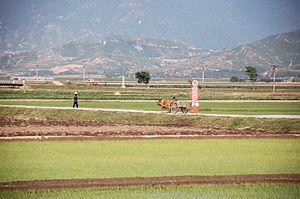
Le Kangwon est une province de la Corée du Nord, située au sud-est du pays, et longeant la province sud-coréenne de Gangwon sur sa frontière sud. Sa capitale est la ville de Wonsan.
Anbyŏn est un arrondissement de Corée du Nord situé dans la province du Kangwŏn.